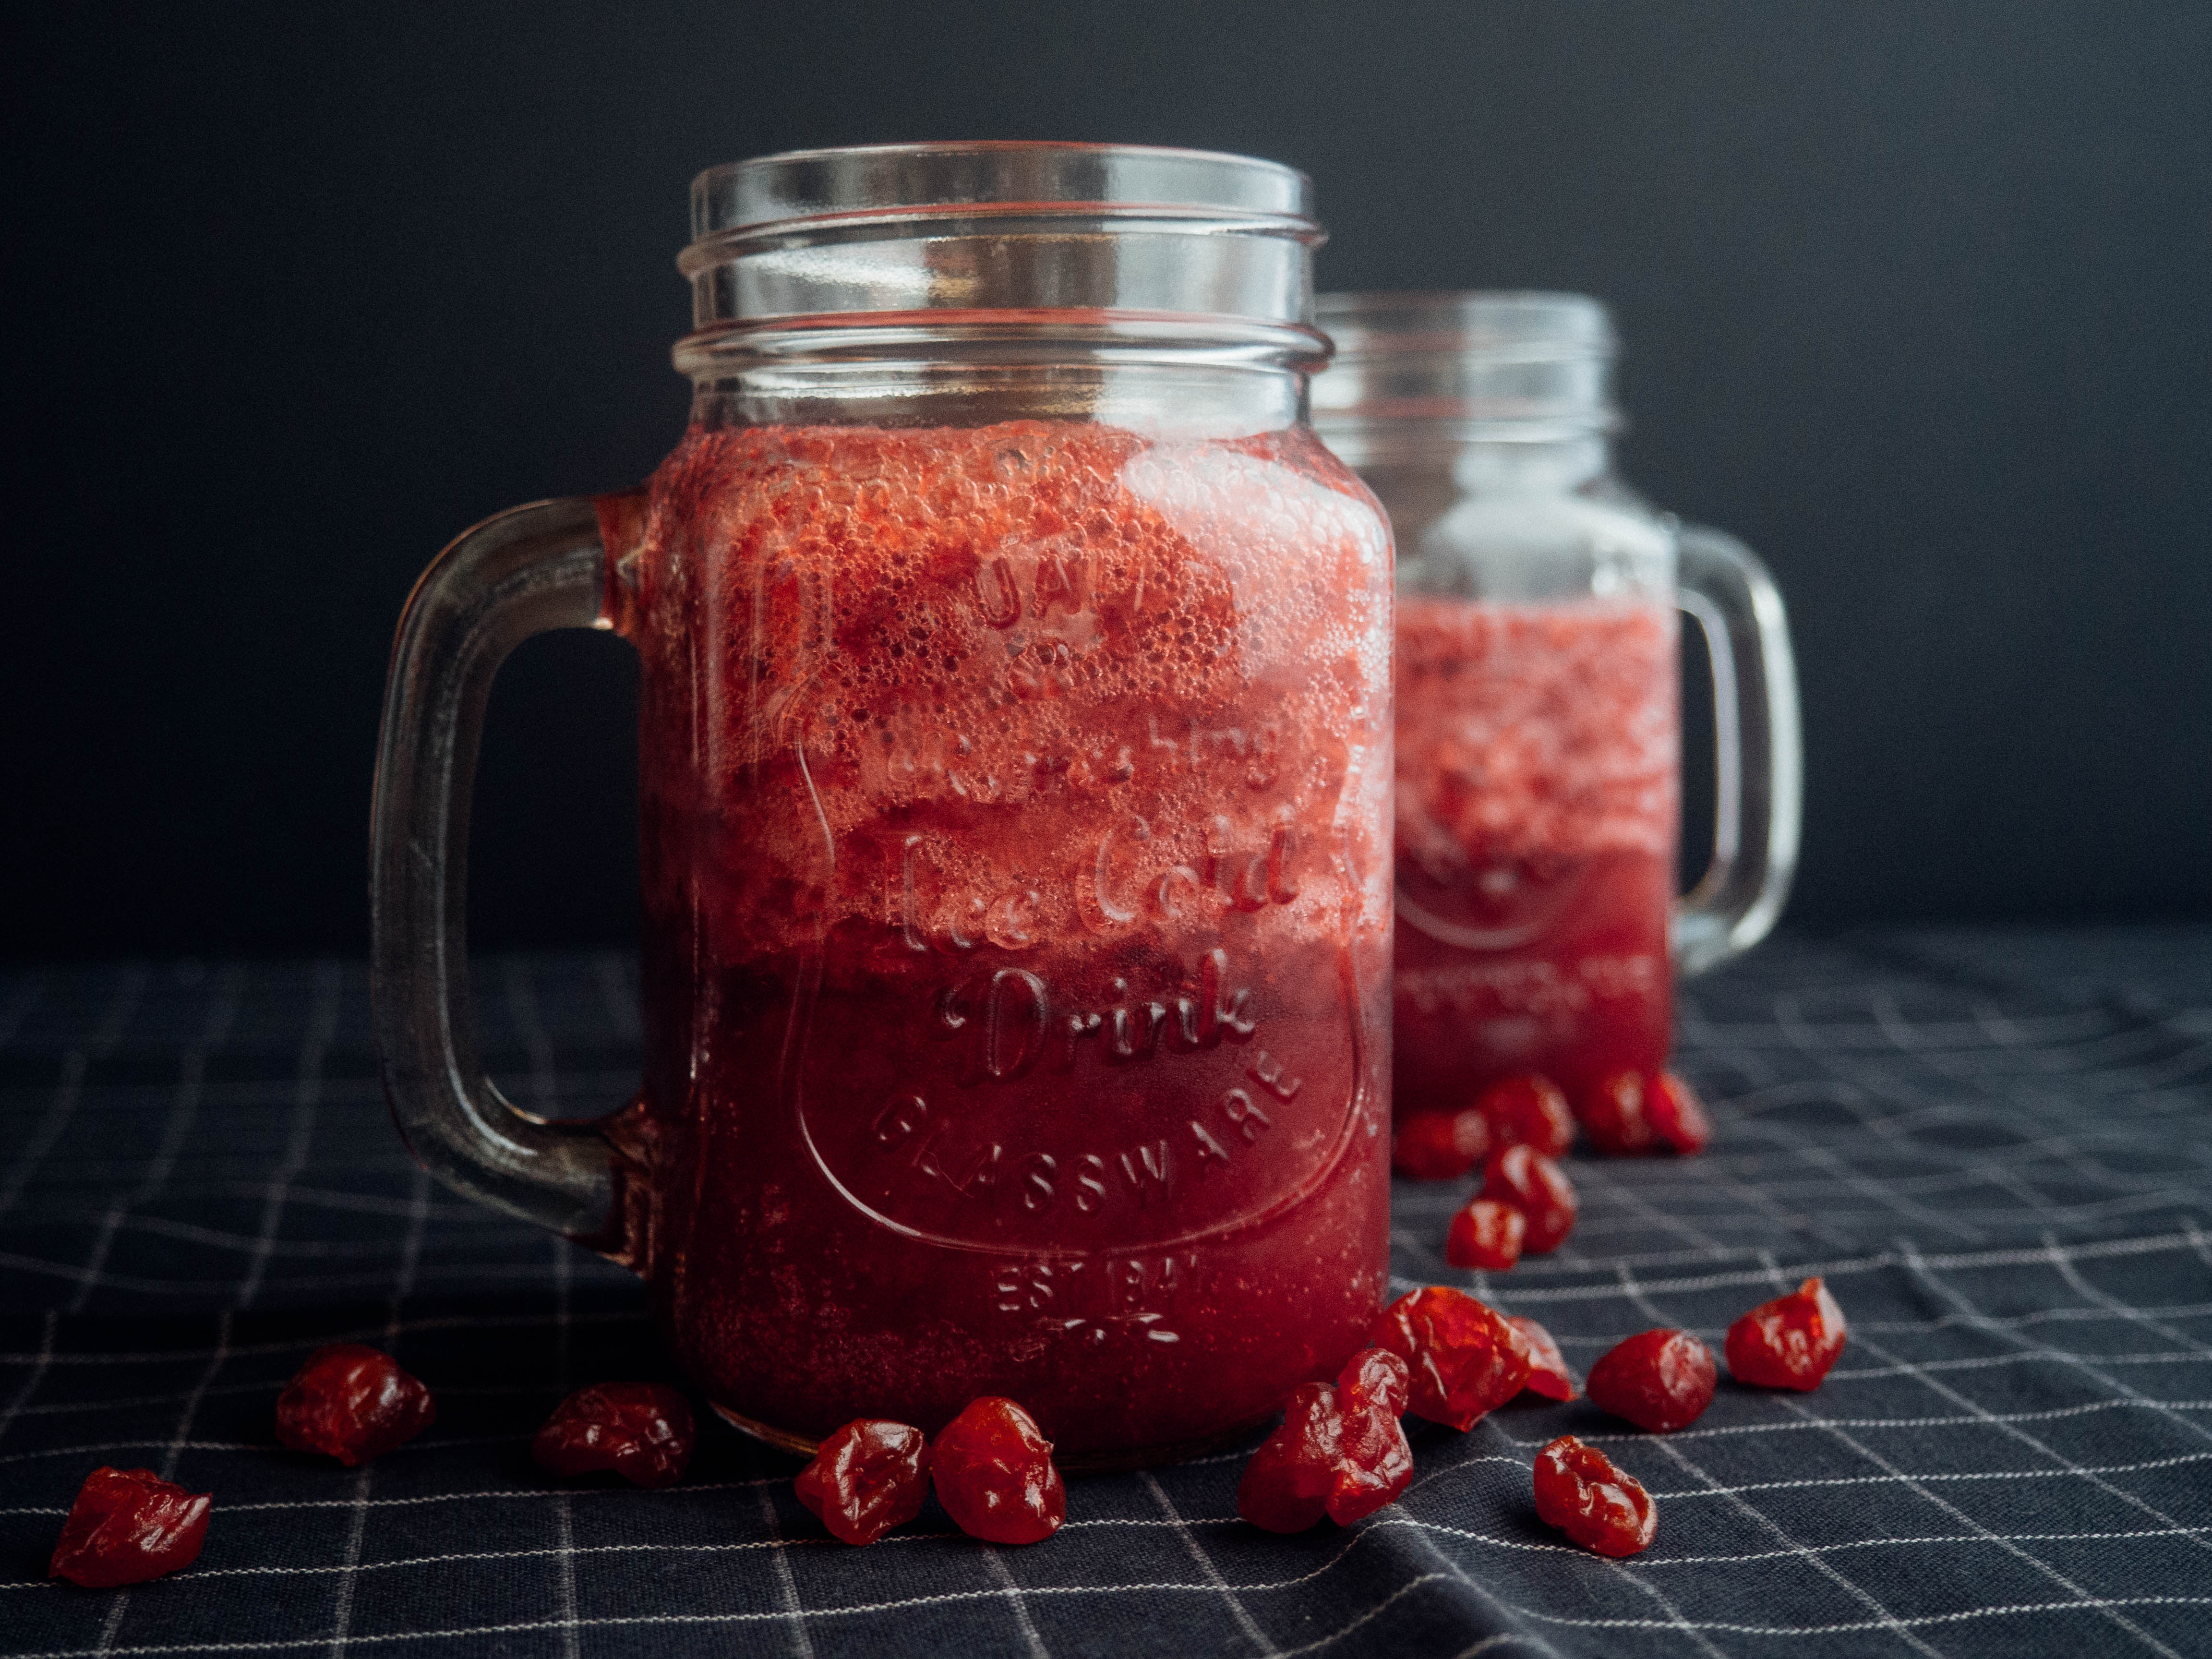
food, drink, ingredient, superfood, mason jar, berry, pomegranate, drinkware, fruit, pomegranate juice, cuisine, tableware